Cilice

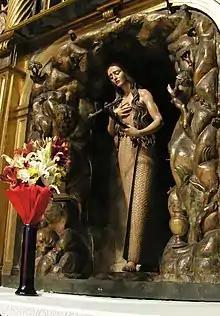
Mary Magdalene in cilice. Polychrome wood carving by Pedro de Mena, Church of San Miguel and San Julian, Valladolid

A cilice , also known as a sackcloth, was originally a garment or undergarment made of coarse cloth or animal hair (a hairshirt) worn close to the skin. It is used by members of various Christian traditions (including the Catholic, Lutheran, Anglican, Methodist, and Scottish Presbyterian churches) as a self-imposed means of repentance and mortification of the flesh; as an instrument of penance, it is often worn during the Christian penitential season of Lent, especially on Ash Wednesday, Good Friday, and other Fridays of the Lenten season.